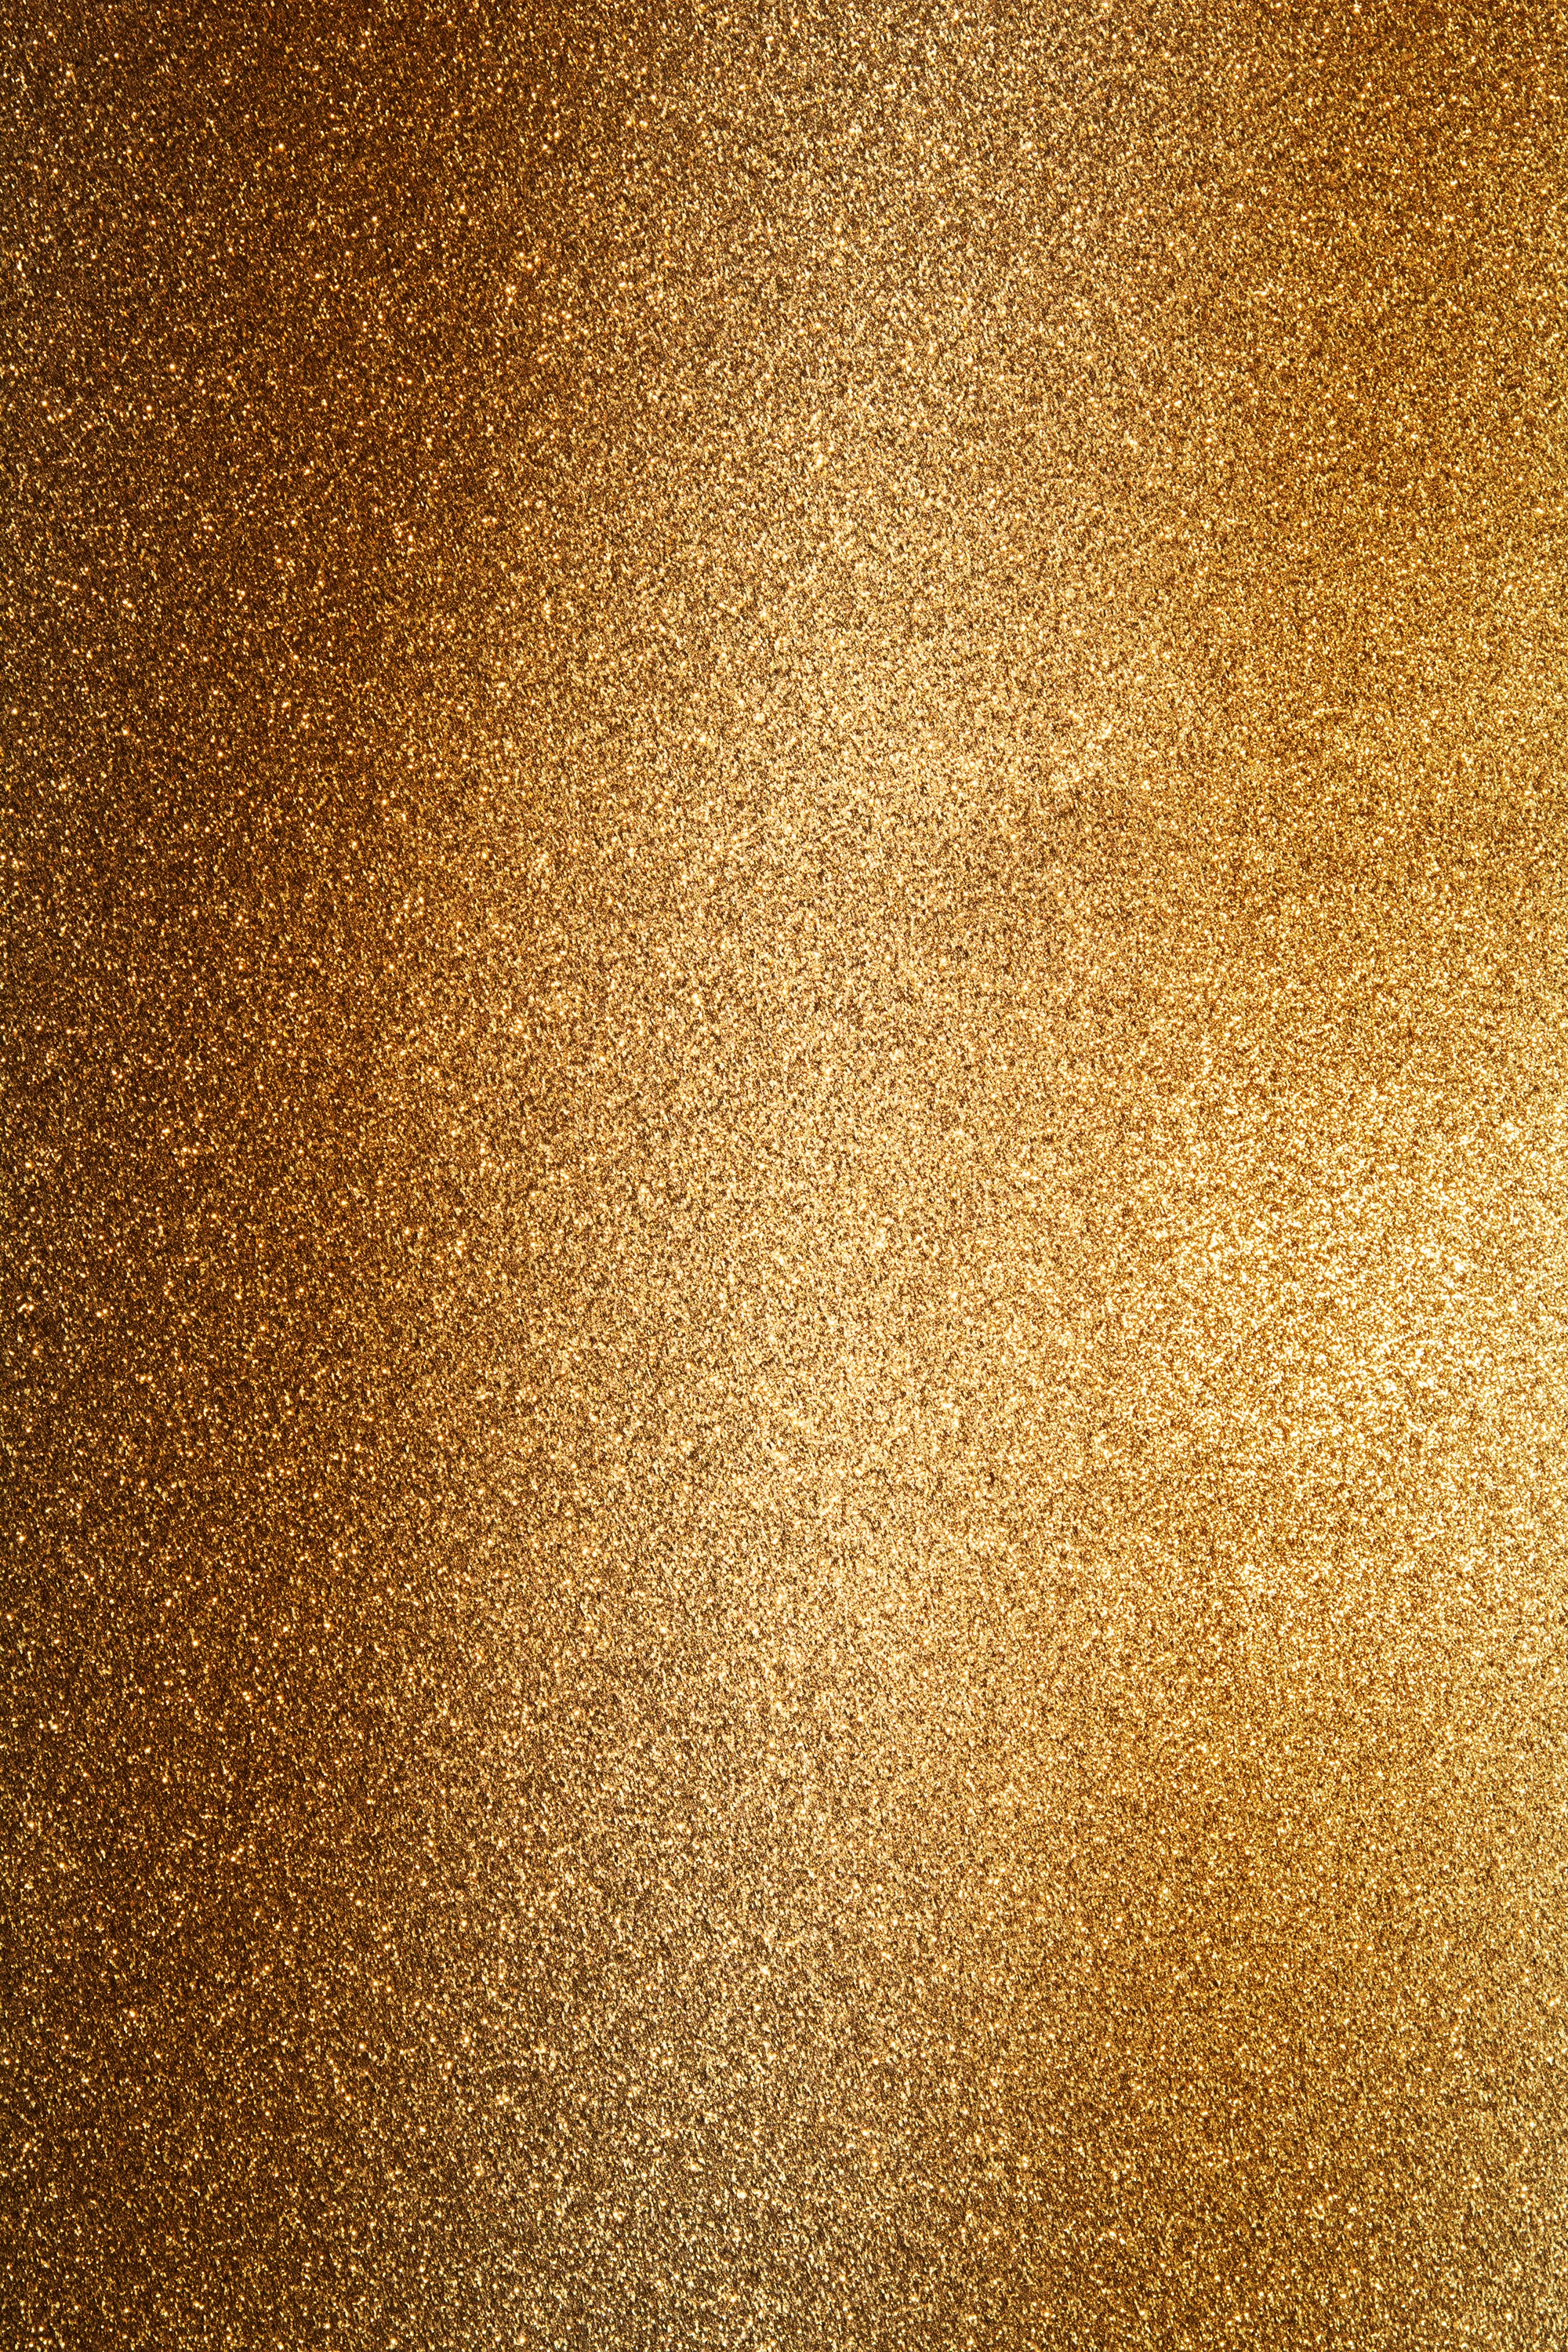
wood, texture, floor, cute, wall, ceiling, pattern, line, brown, material, circle, glitter, font, background, gold, design, wallpaper, effect, flooring, glittering background